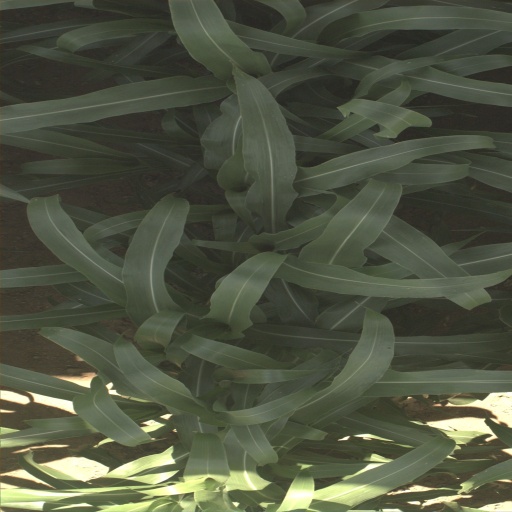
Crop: sorghum